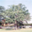
Label: maple_tree